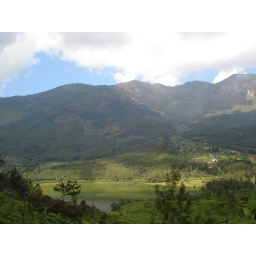
lake in munnar hill station (Kerala)